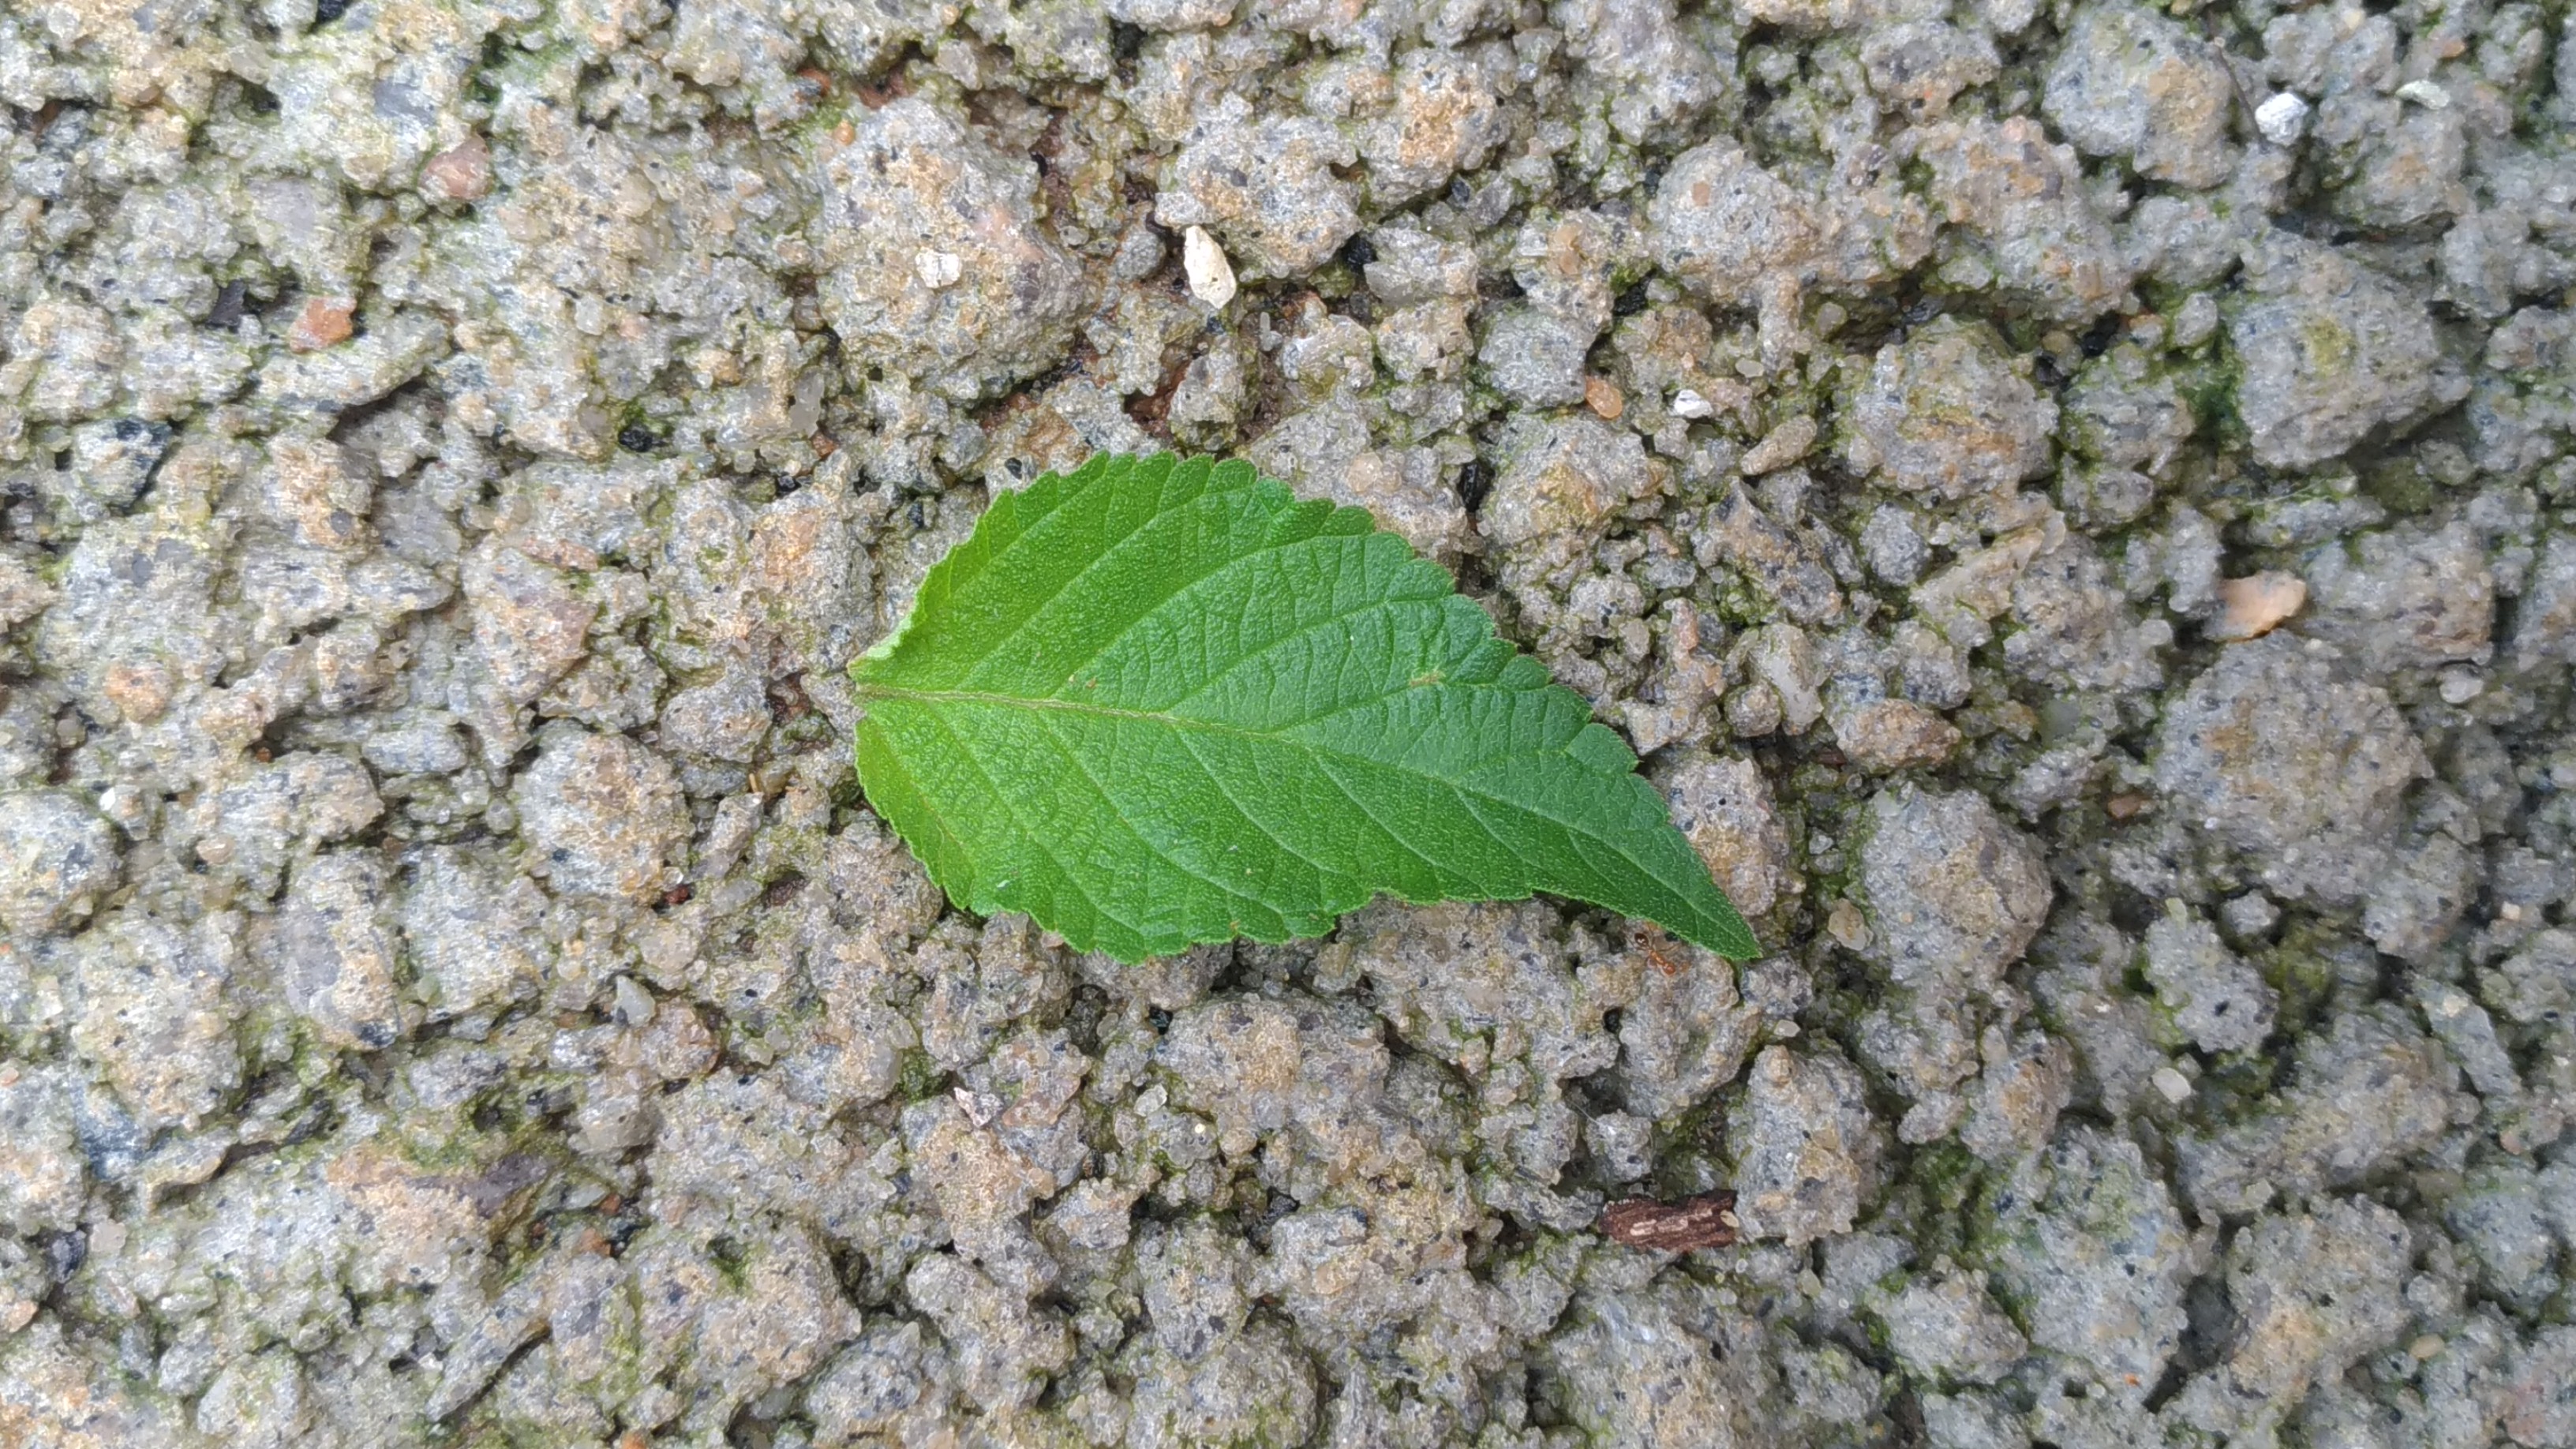
Plant: Lantana